Mayuli Martínez Simón

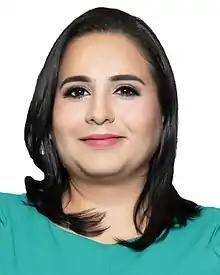

Mayuli Latifa Martínez Simón (born 13 January 1984) is a Mexican politician from the National Action Party. From 2018 to 2021, she served as a Senator for Quintana Roo during the 64th Legislature.